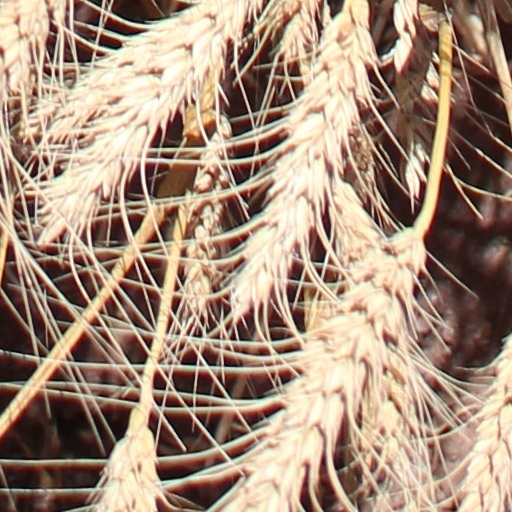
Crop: wheat